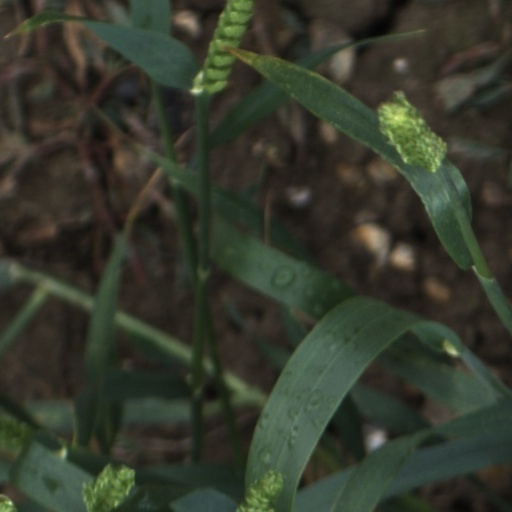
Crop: wheat